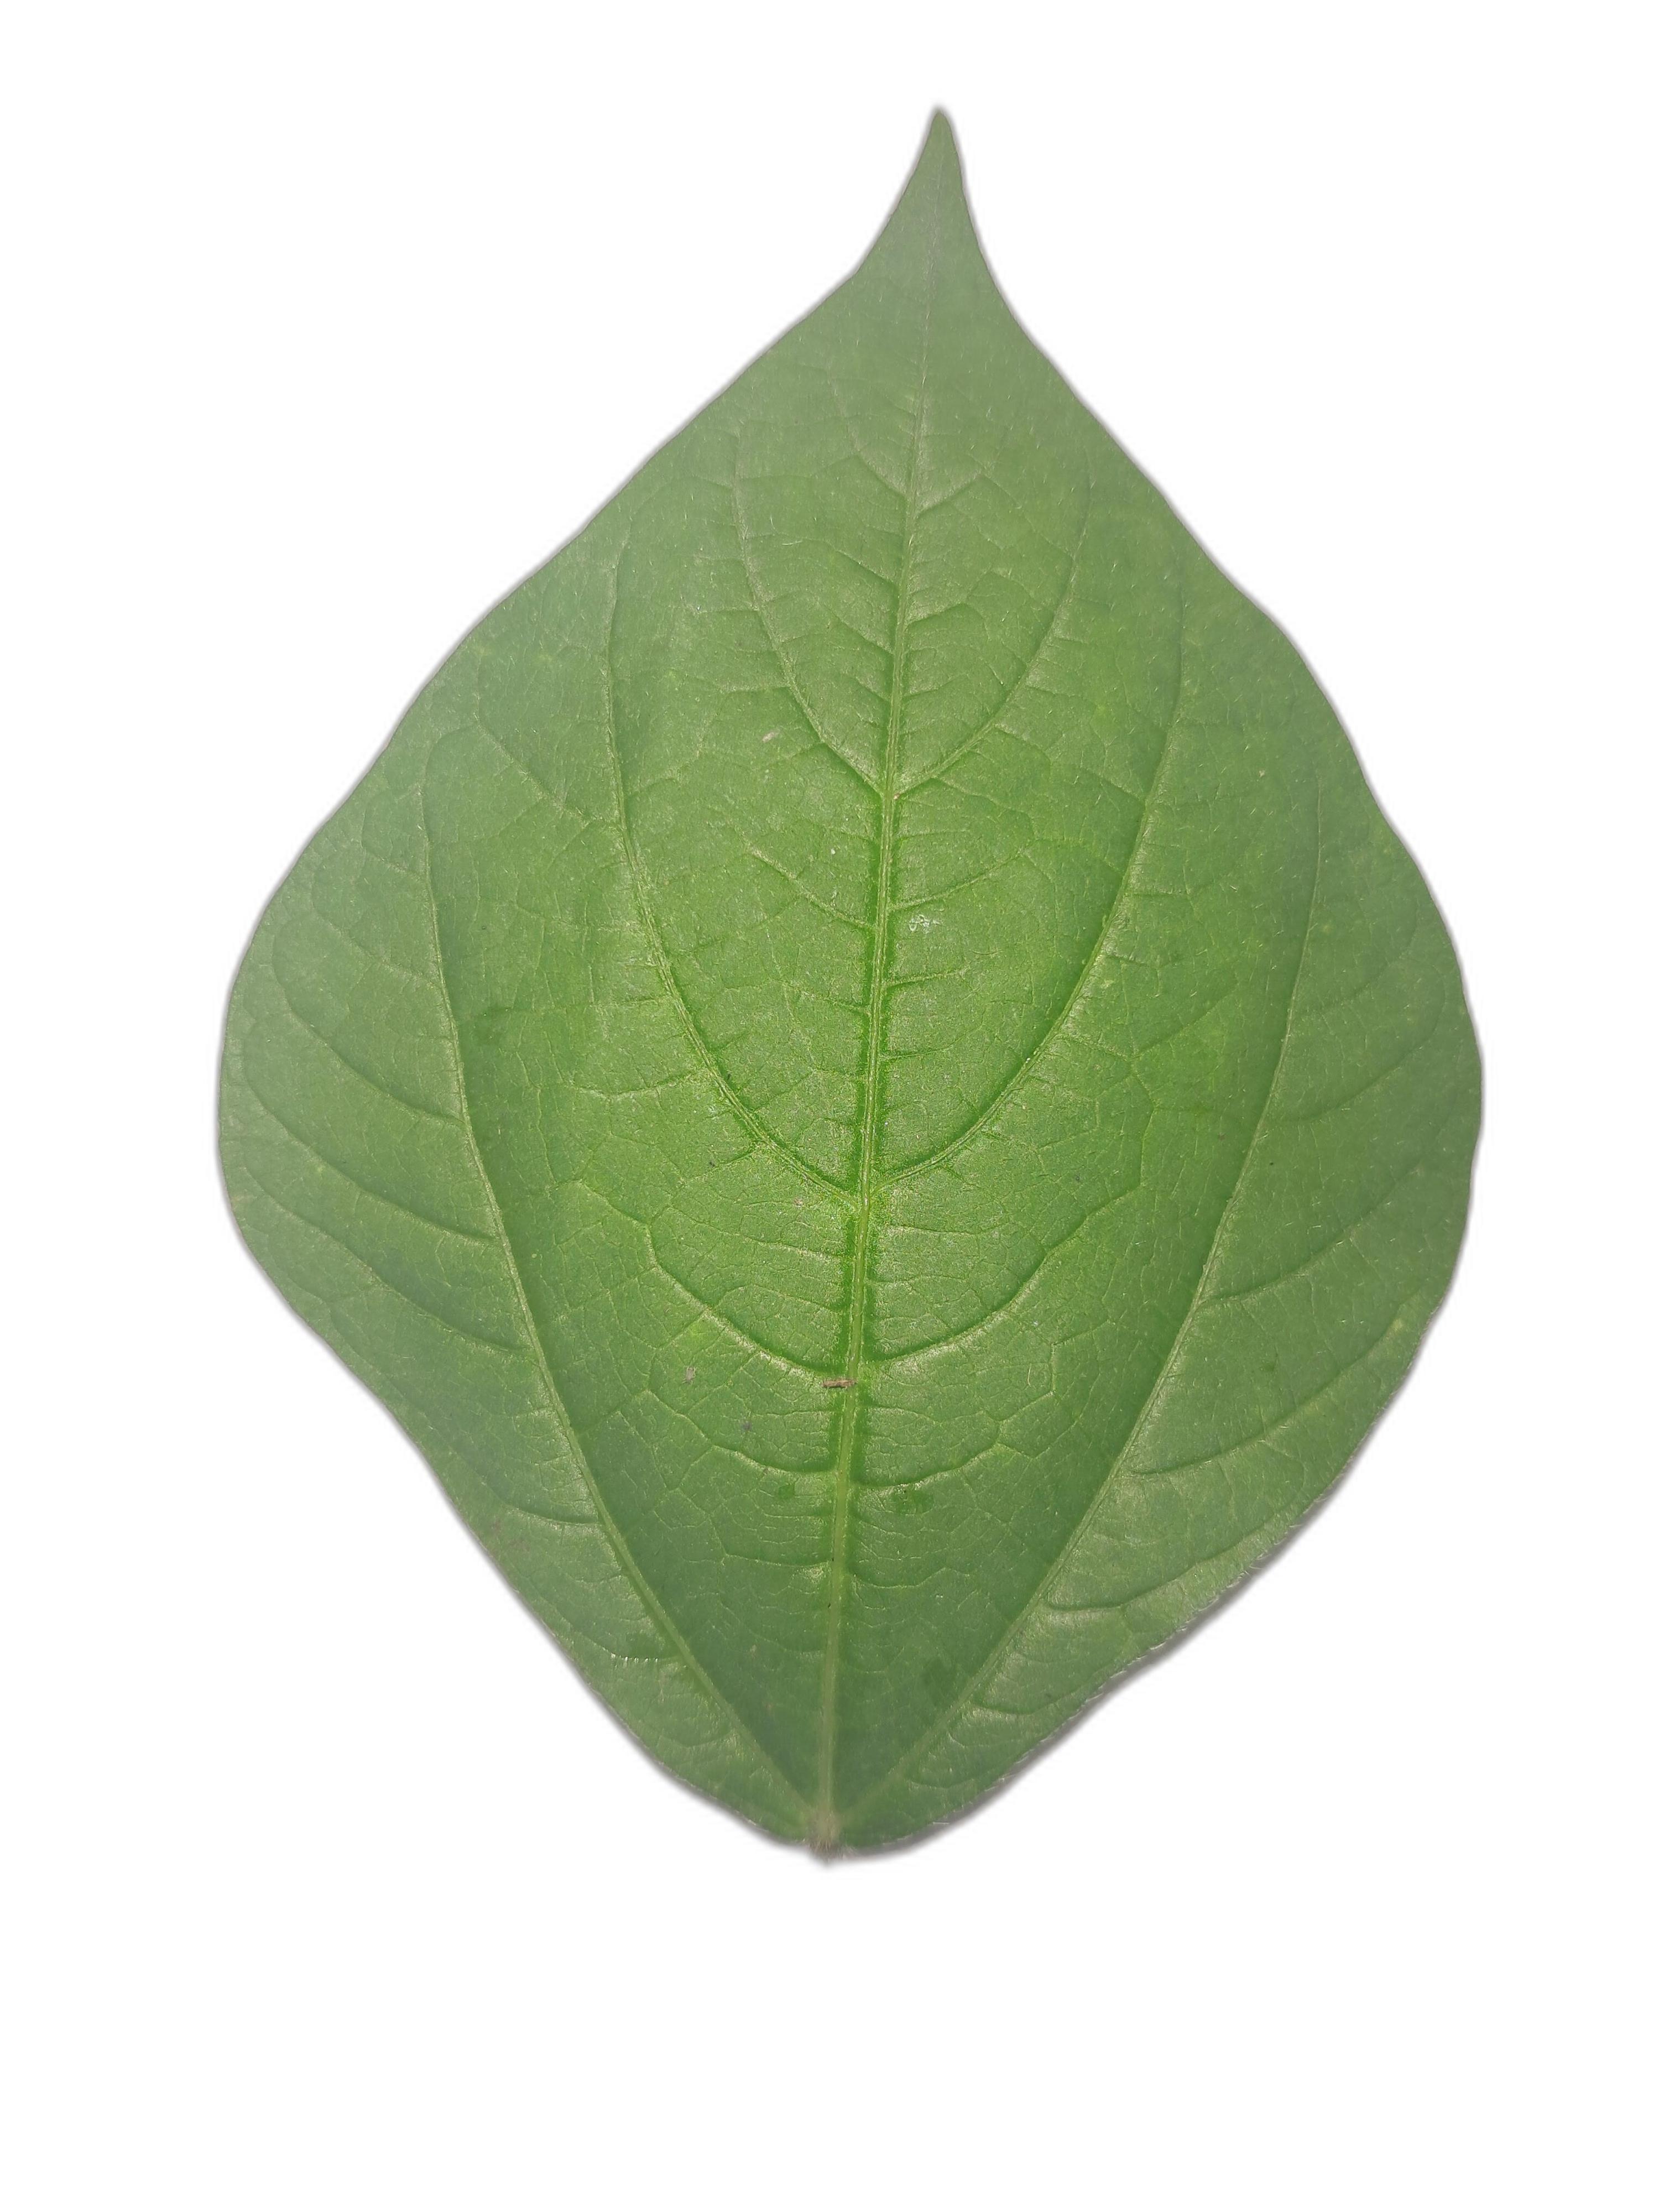
Label: Healthy